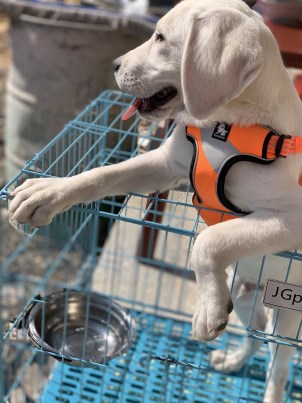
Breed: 3580-n000122-Labrador_retriever